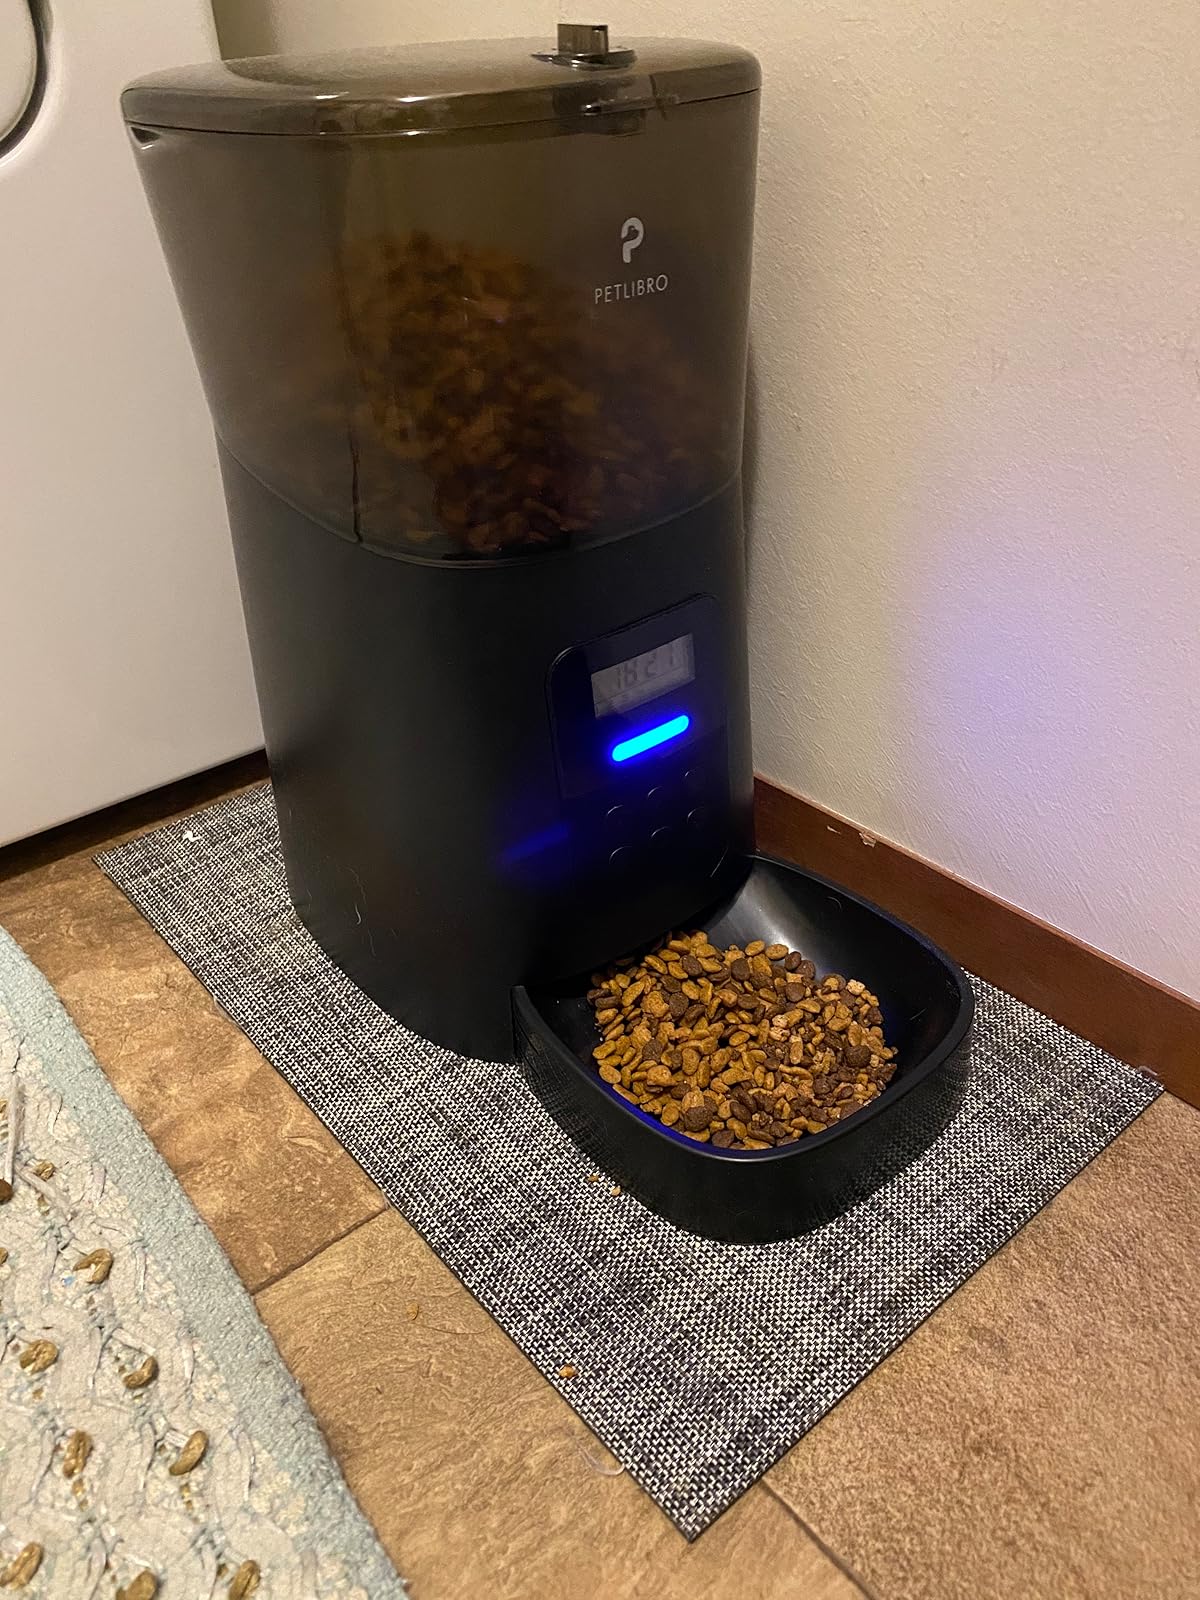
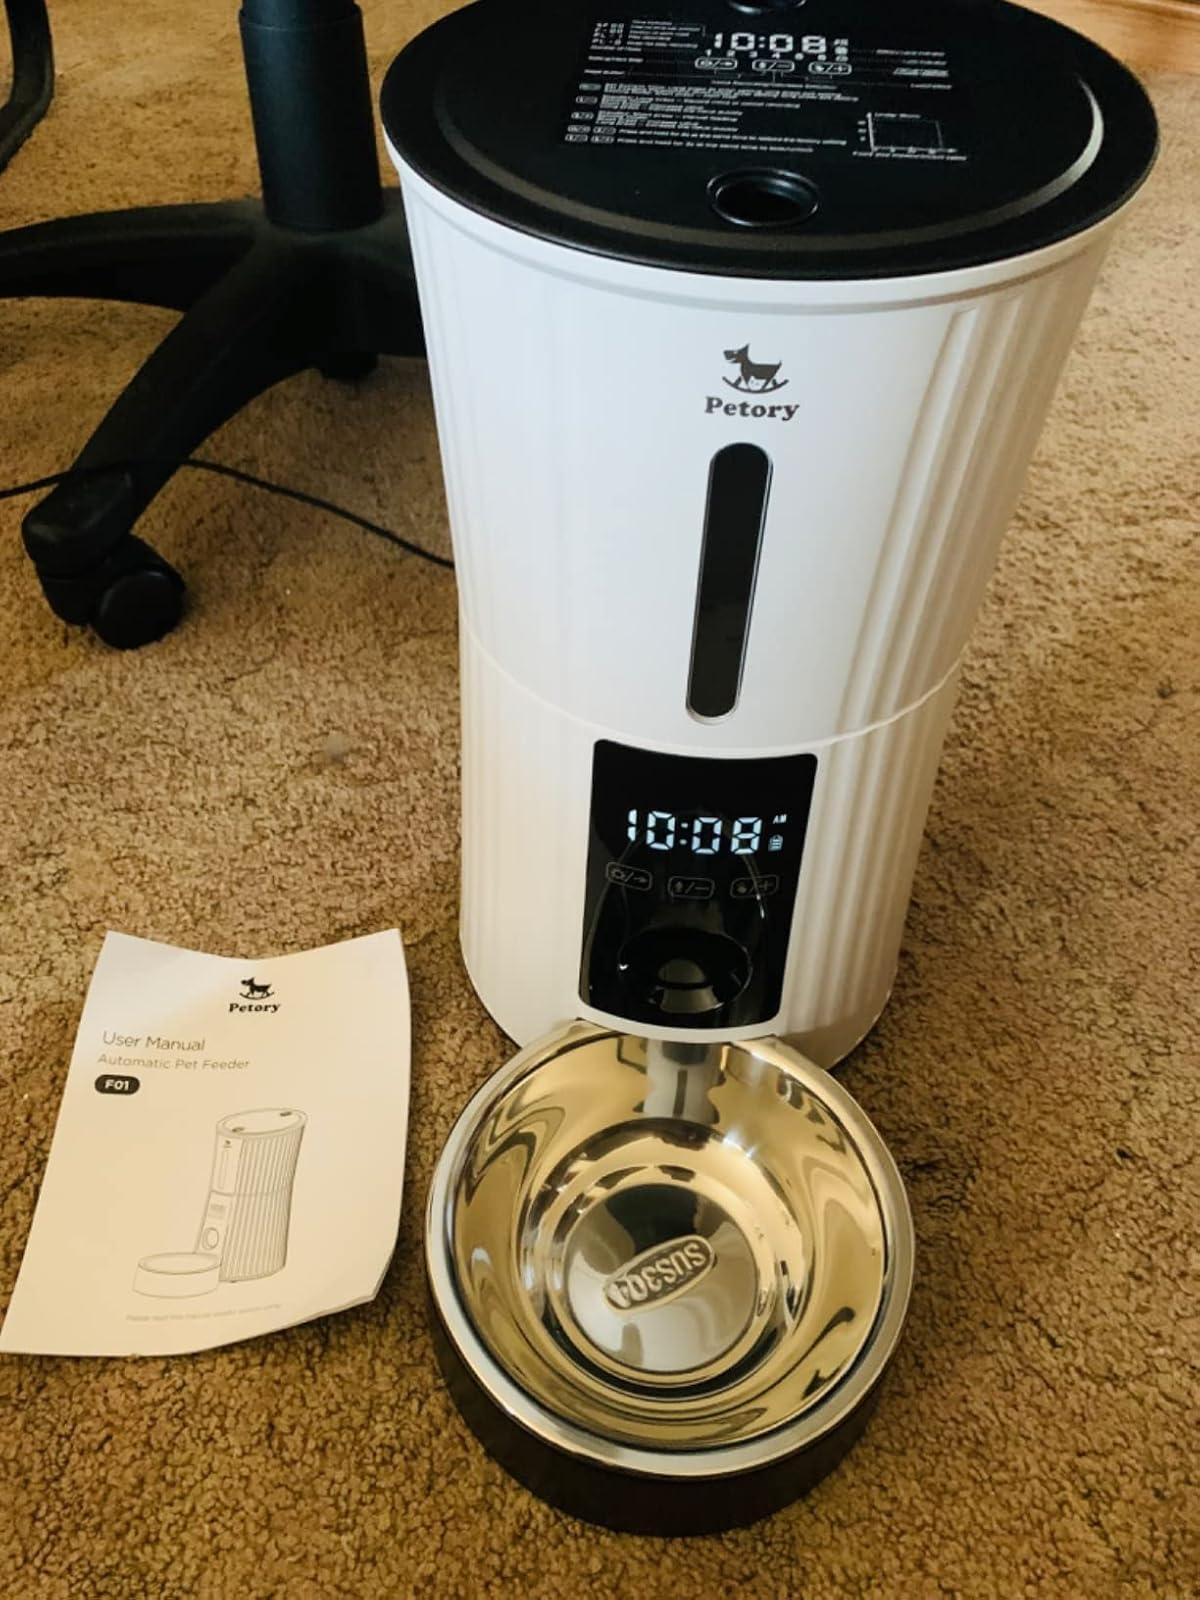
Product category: items_feeder
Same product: no